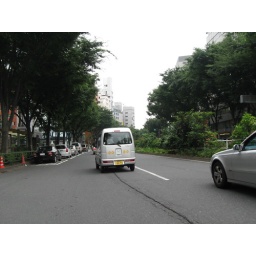
This my route from school in Takadanobaba to home in Sendagaya. The pictures were taken from a bottle top camera mount.